Rakim

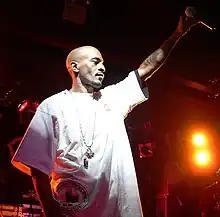
Rakim at the B.B. Kings in New York, November 25, 2006

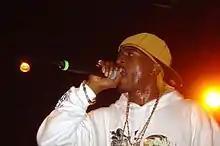
Rakim at Cat's Cradle in North Carolina, 2006

Rakim retreated to his Connecticut estate to work leisurely on music. Not having released an album since 1999, he eschewed touring in favor of infrequent gigs. Rakim was able to retain the tracks he had made with Dr. Dre and, in 2006, announced that he would release a new studio album, "The Seventh Seal". The album was delayed into 2009; instead, he followed up with a live album, "", in 2008. In an interview with "Billboard" in 2007, when asked about story behind "The Seventh Seal"s title, Rakim said,